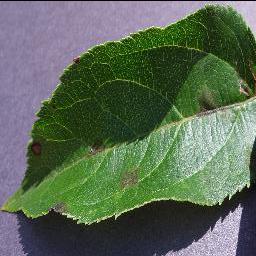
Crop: apple
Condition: scab